Antoine Chintreuil

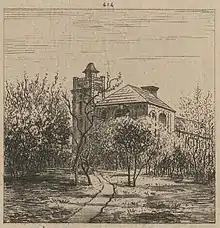
The house at La Tournelle; etching from a painting by Chintreuil, 1871.

From 1857, while keeping a studio in Paris, Chintreuil and Desbrosses decided to spend much of their time in the hamlet of La Tournelle in Septeuil, on a plateau overlooking the Vaucouleurs valley. "Everything indicated that in these peaceful regions, never had a painter planted his cheeky parasol," which suited their pioneering artistic spirit. On impulse, at an auction, Desbrosses purchased three acres of land for 36 francs, and harvested the hay himself. They also purchased a garden plot and a ramshackle house, where they set about plugging the holes and adding a second floor, neglecting, "like Balzac at the ," to leave room for stairs. (A structure resembling a campanile enclosed the stairway that had to be built outside the original walls, adding a picturesque effect.) Looking for a teenaged assistant, "Chintreuil and Desbrosses went to a small hamlet in the vicinity of Mantes, whence they brought back a young fellow of goodwill."